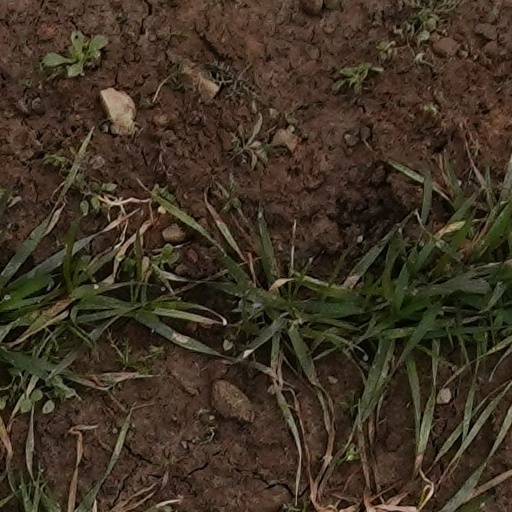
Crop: wheat